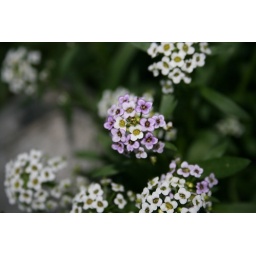
The random purple flowers mixed in with the white ones.